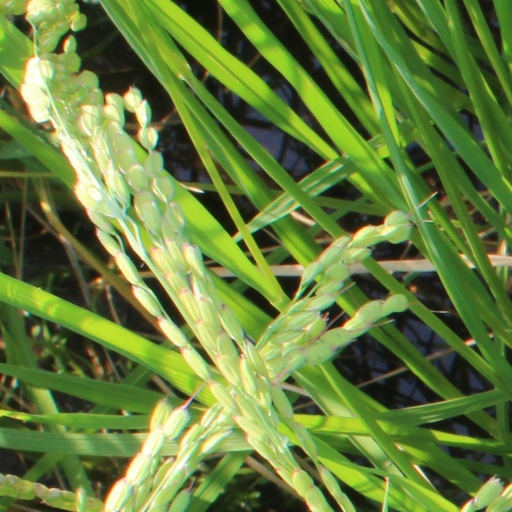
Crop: rice